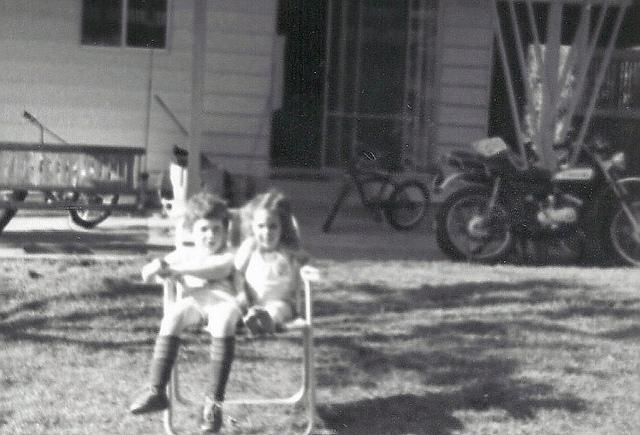
A couple of kids sitting on top of a lawn chair.